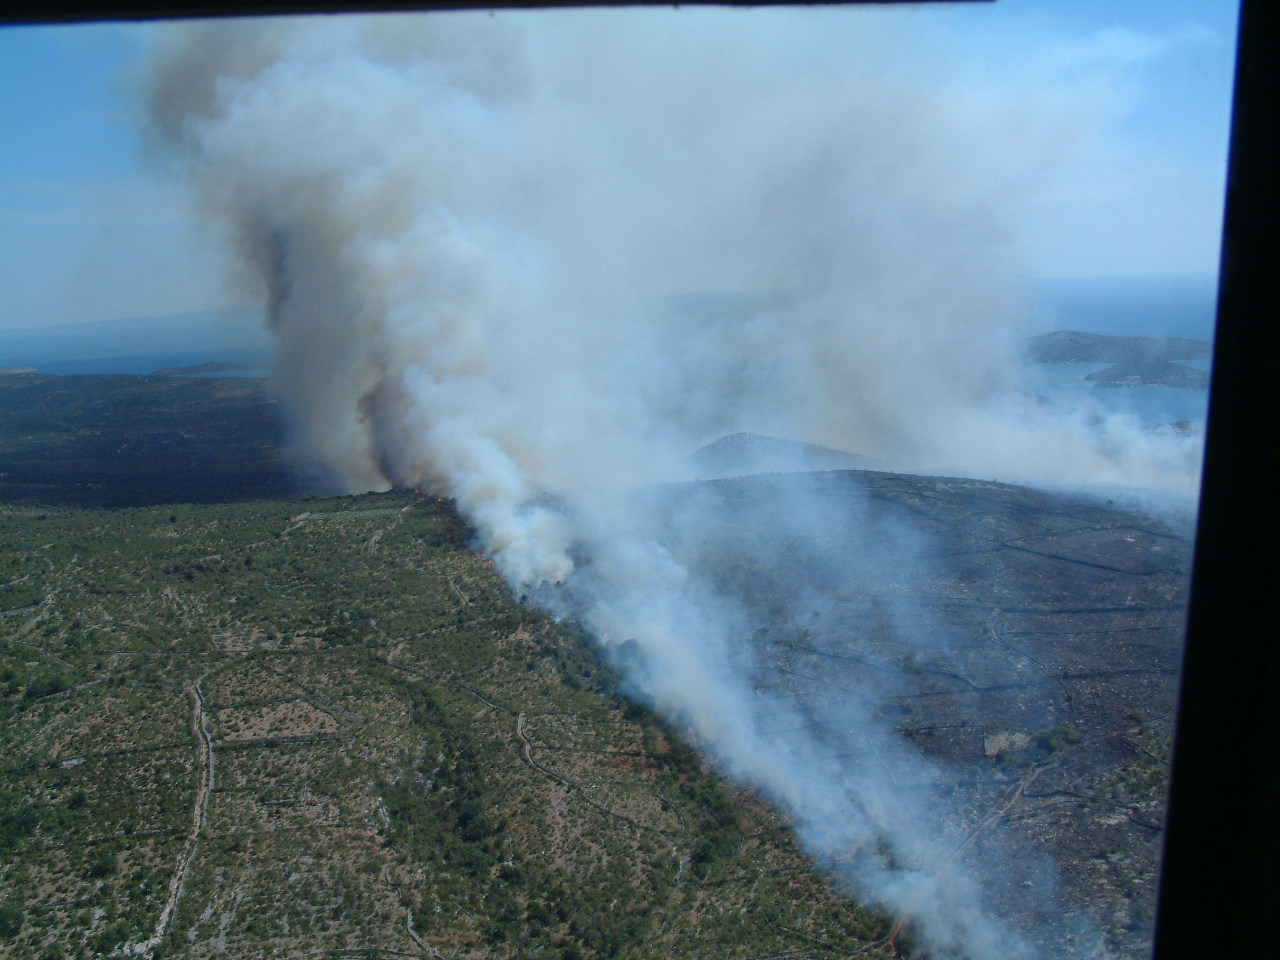
Fire: no
Smoke: yes